SS Stanbrook

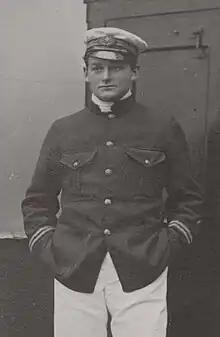
Archibald Dickson earlier in his career, when he was a Second Officer

On 28 March 1939 "Stanbrook" was in Alicante, waiting to load a cargo of oranges and saffron. By now a different captain, Archibald Dickson, was her Master. Thousands of refugees were in Alicante to flee the advancing Nationalist forces, but Billmeir had given an order not to embark any of them. Dickson decided to disobey orders, and embark as many refugees as possible.